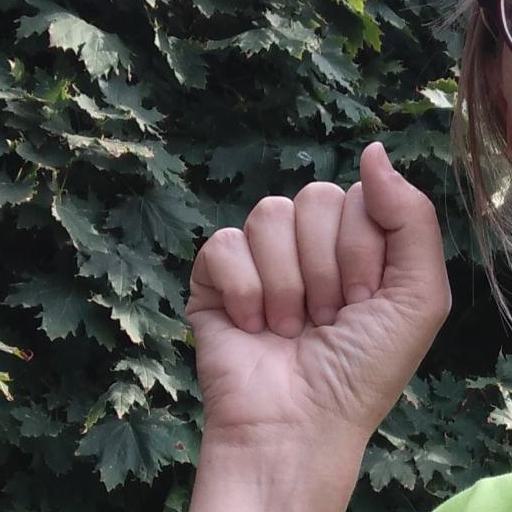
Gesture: fist